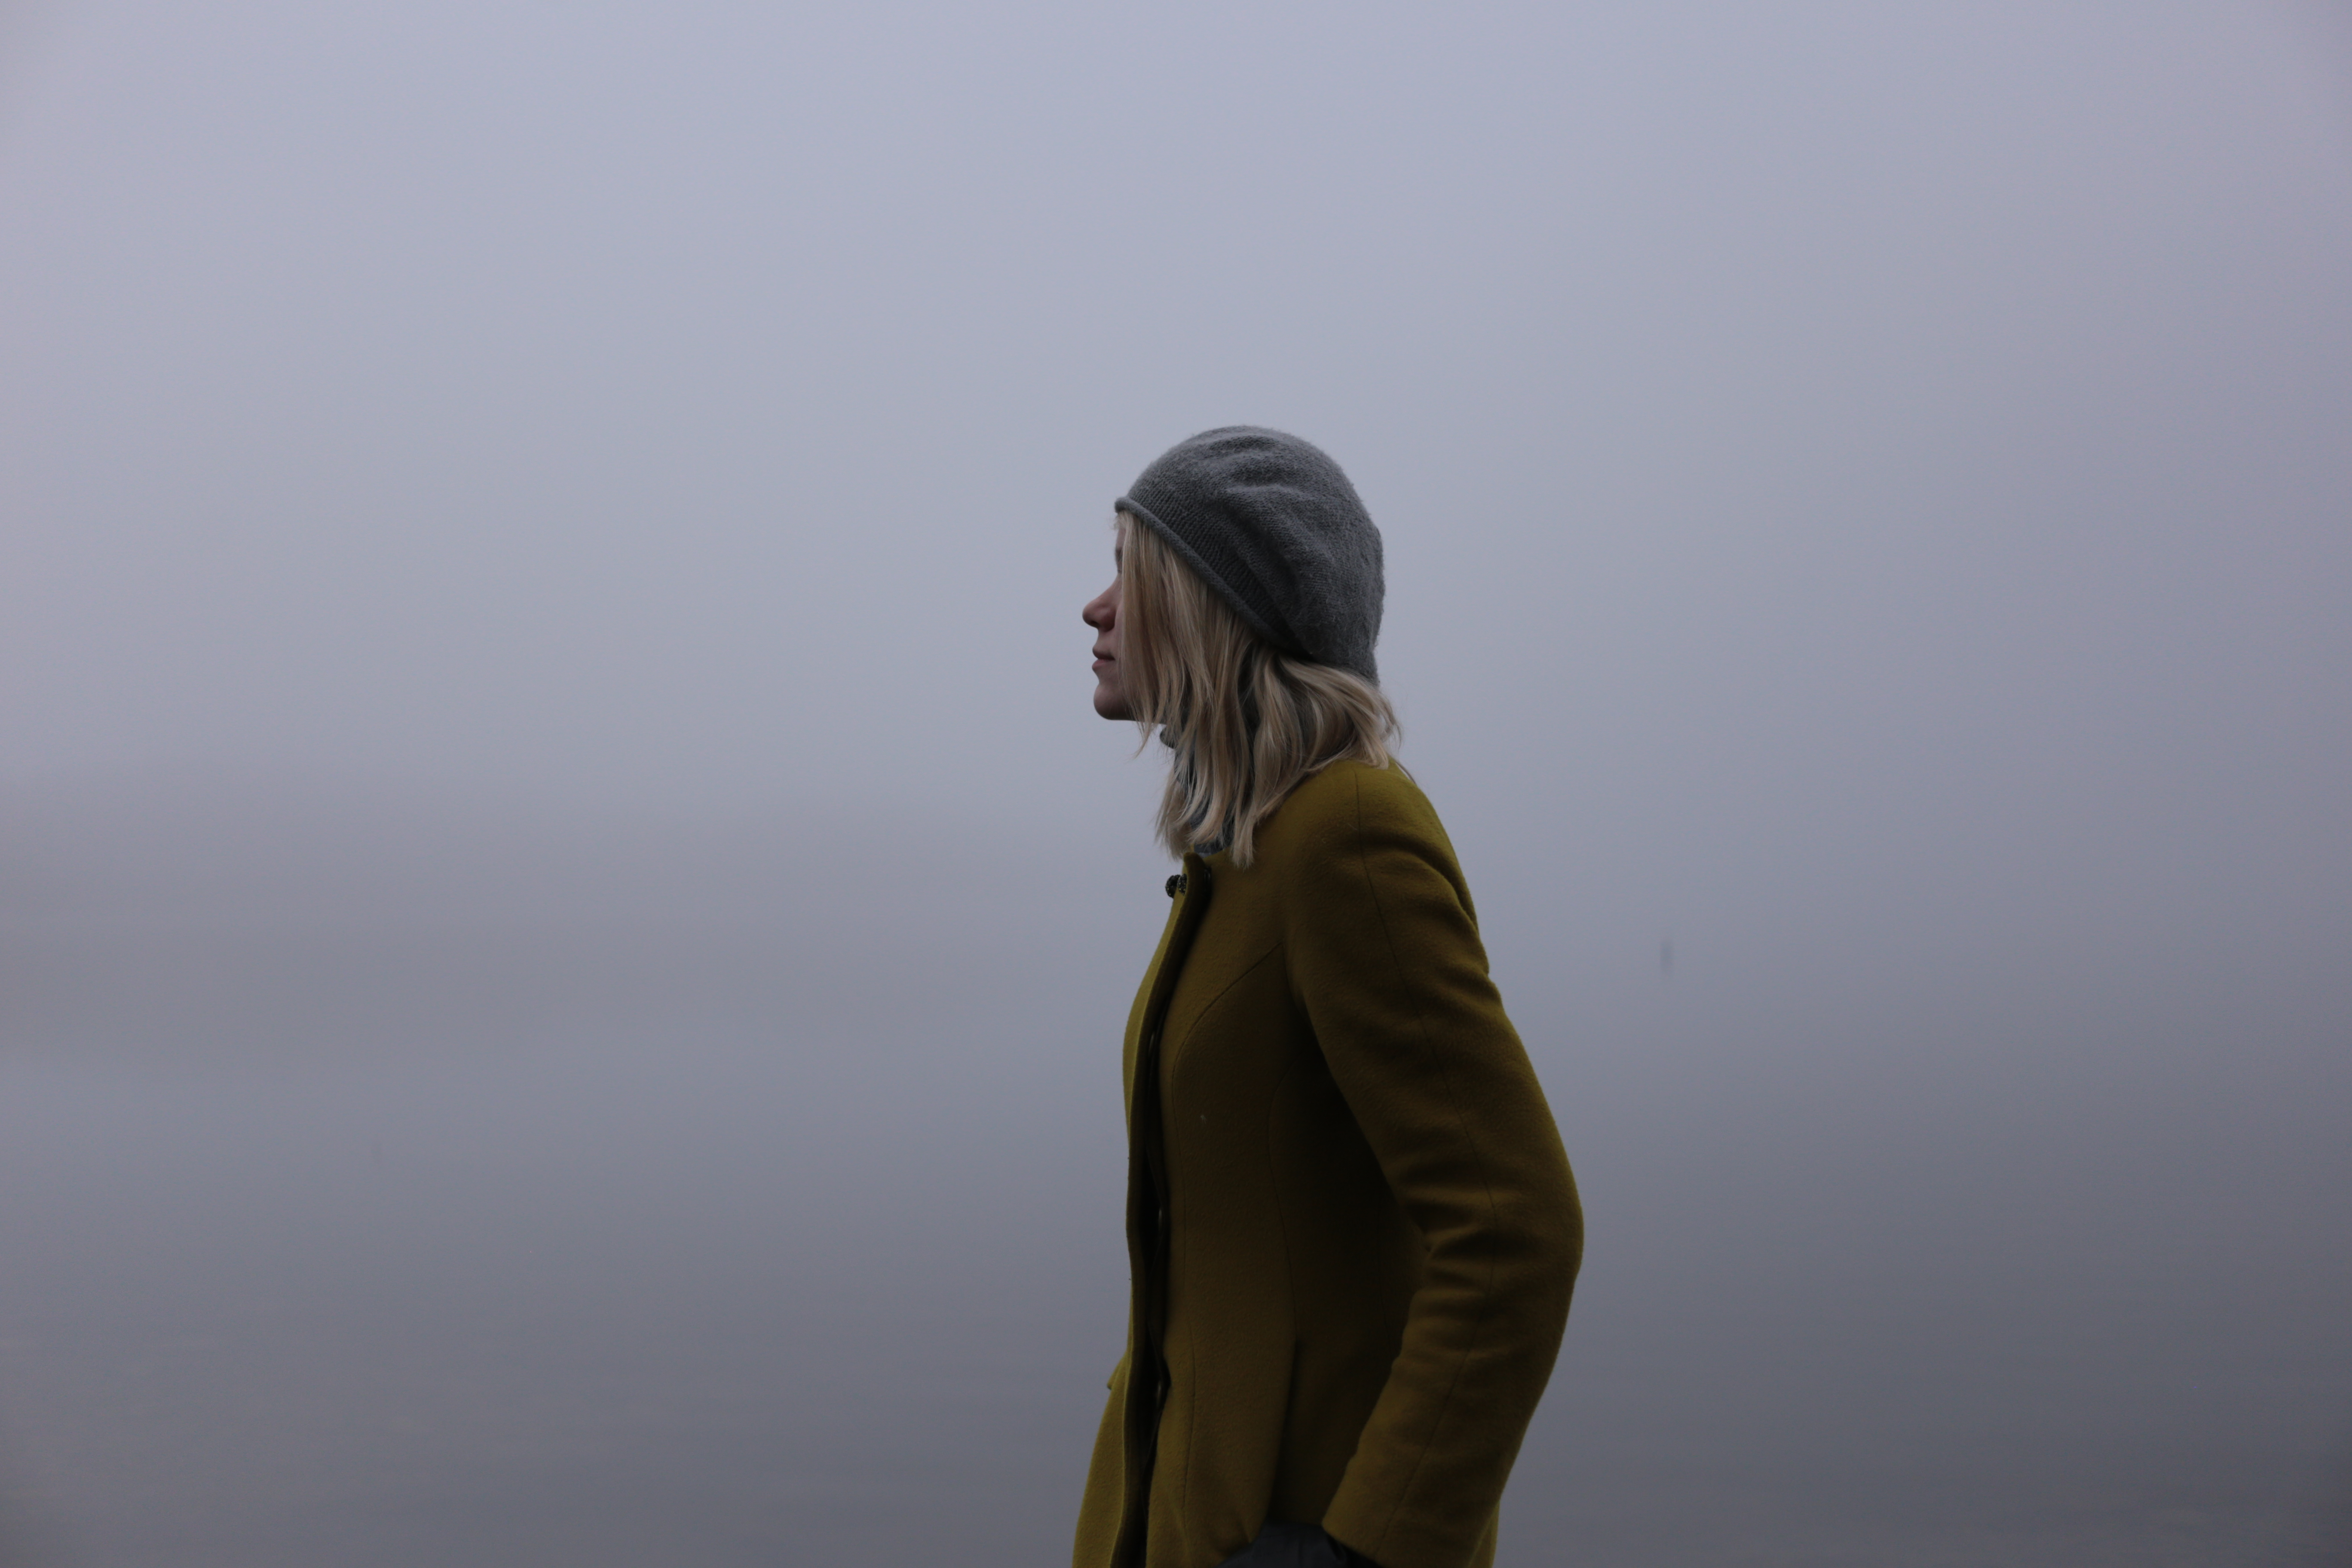
hand, fog, morning, weather, atmospheric phenomenon